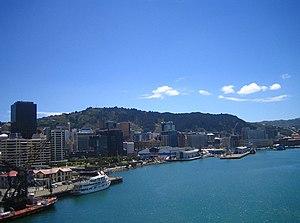
Vue sur Wellington en Nouvelle-Zélande